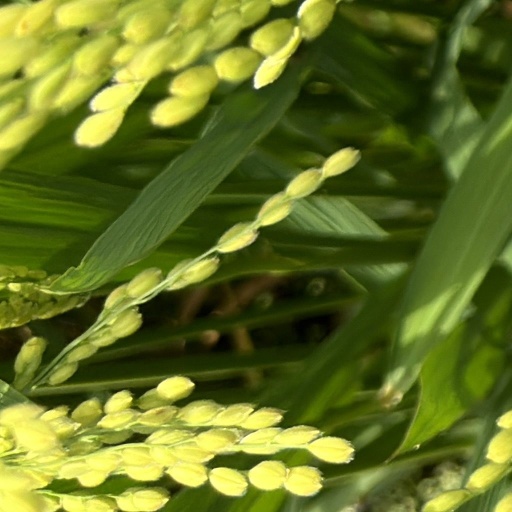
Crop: rice